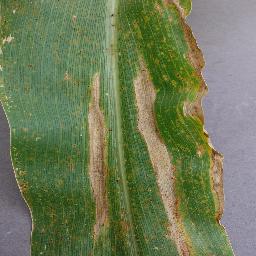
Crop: corn
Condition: (maize)_northern_blight